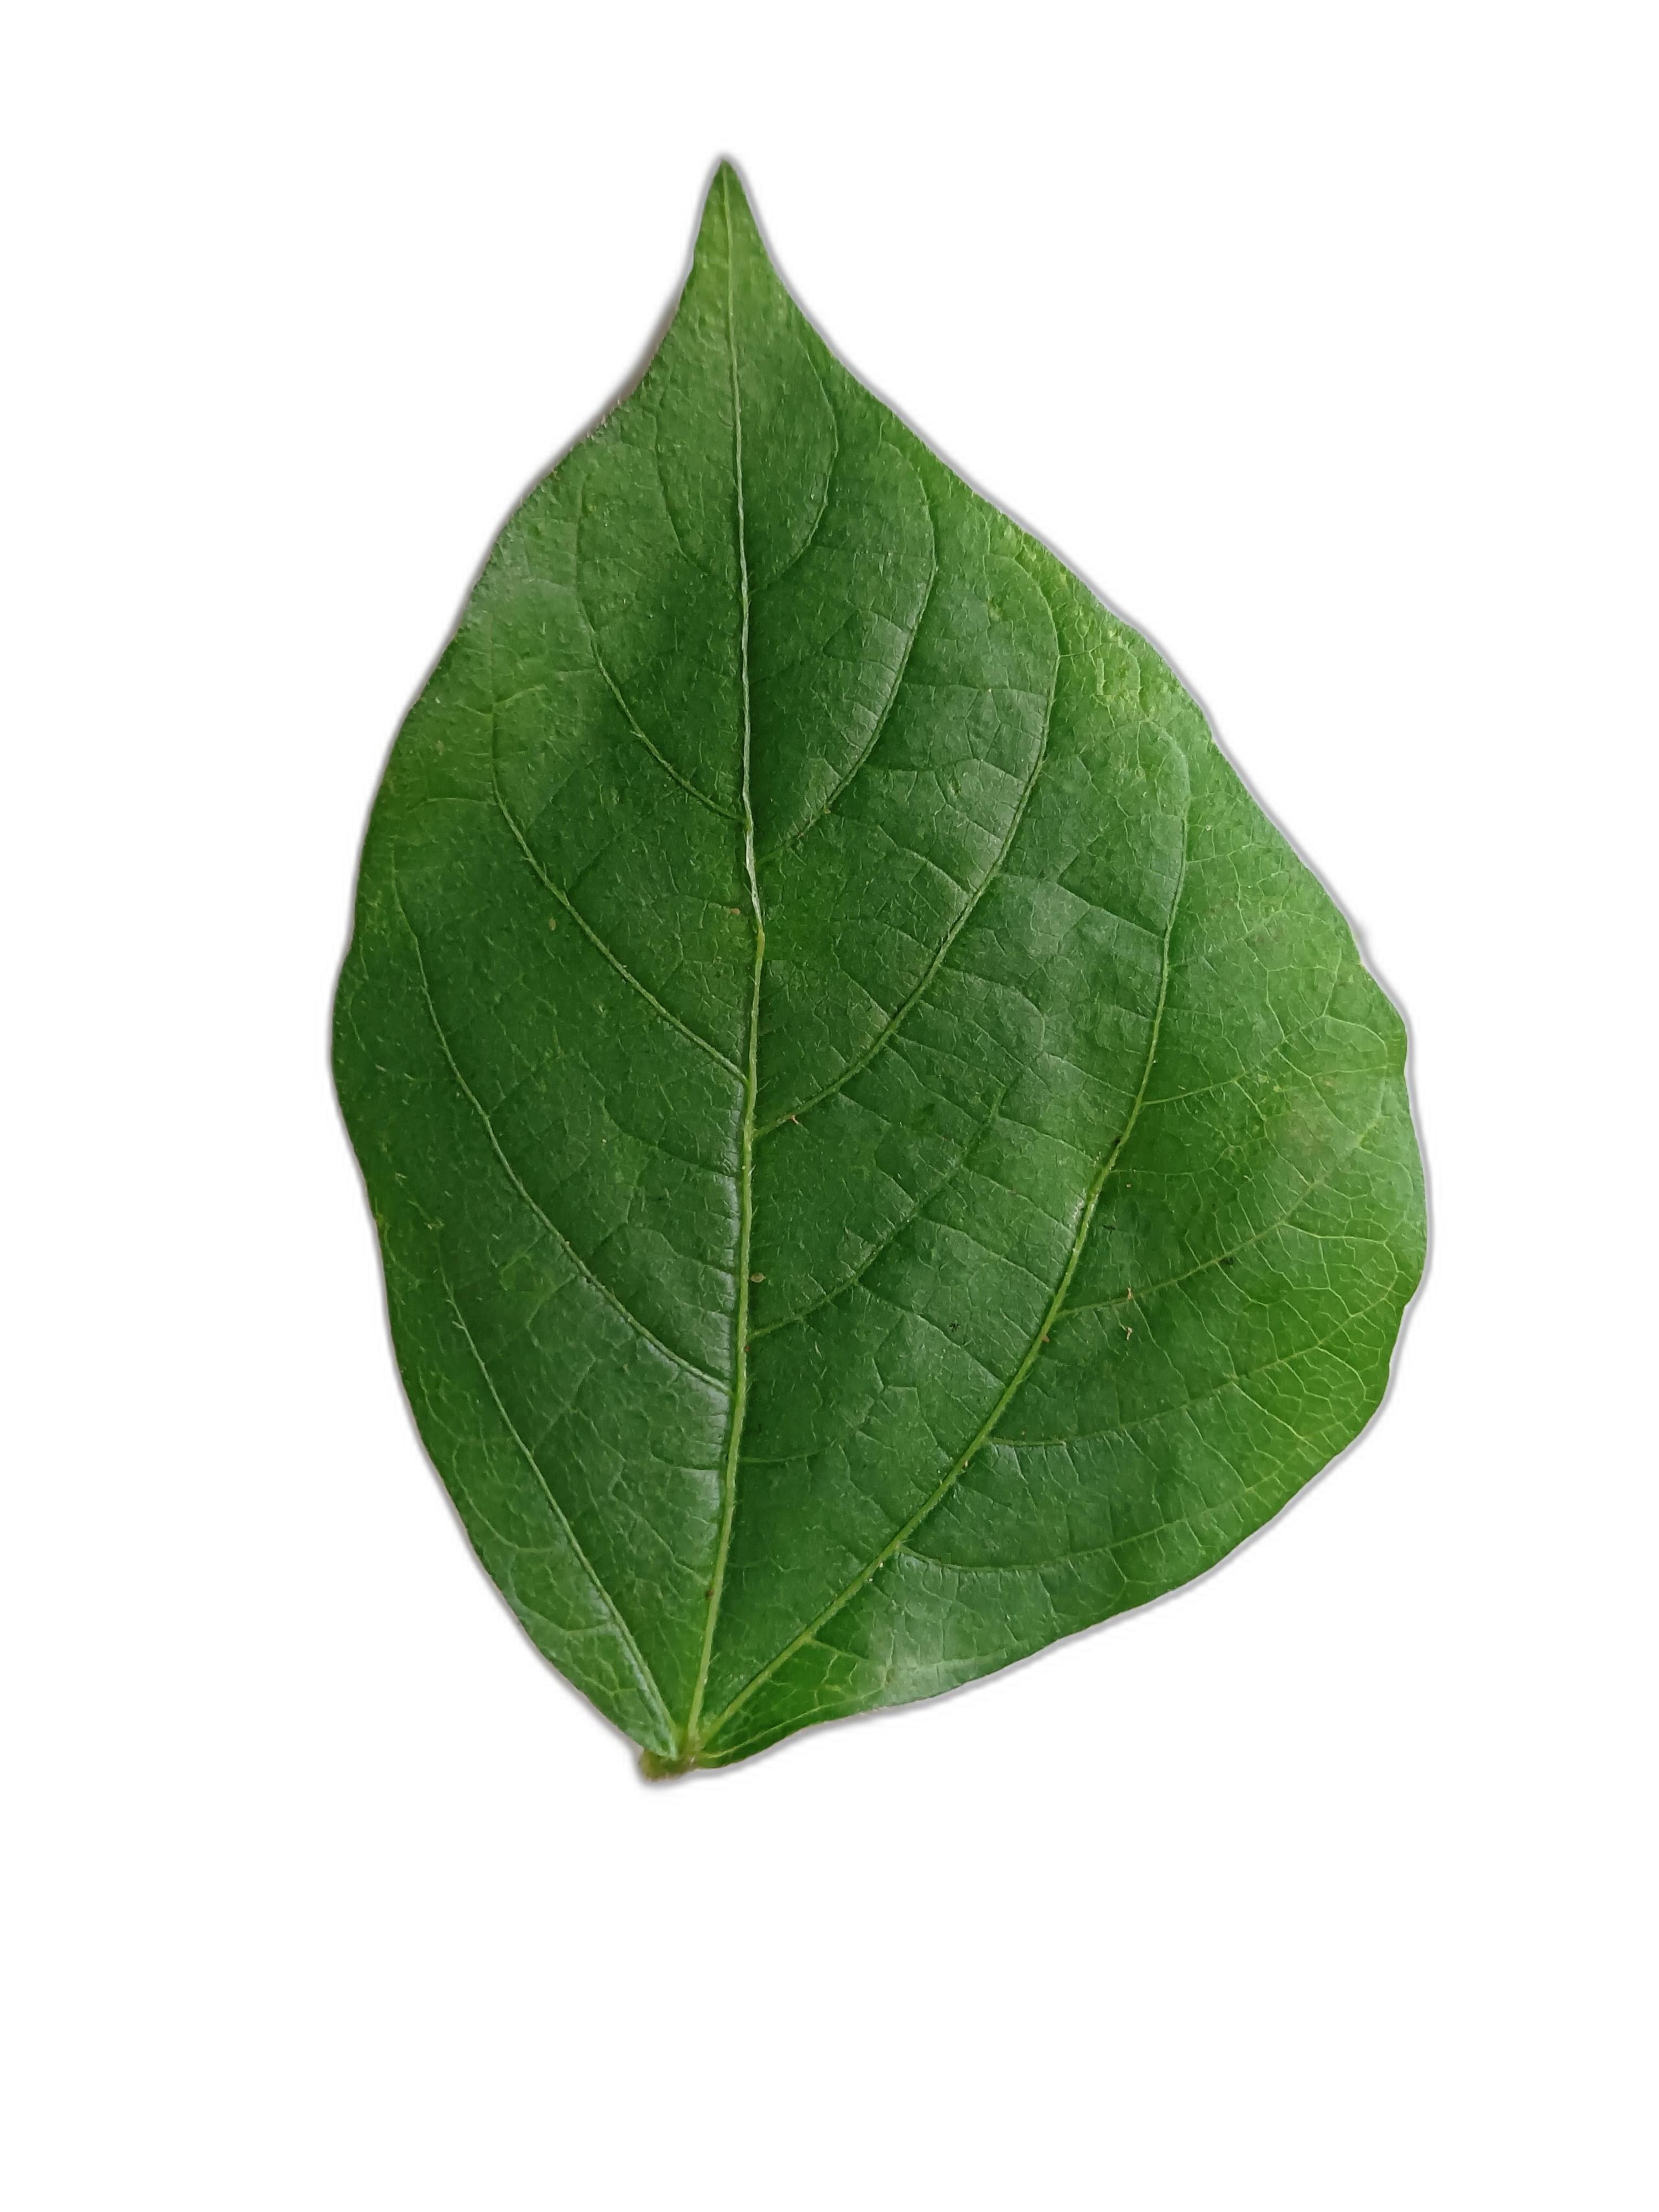
Label: Healthy